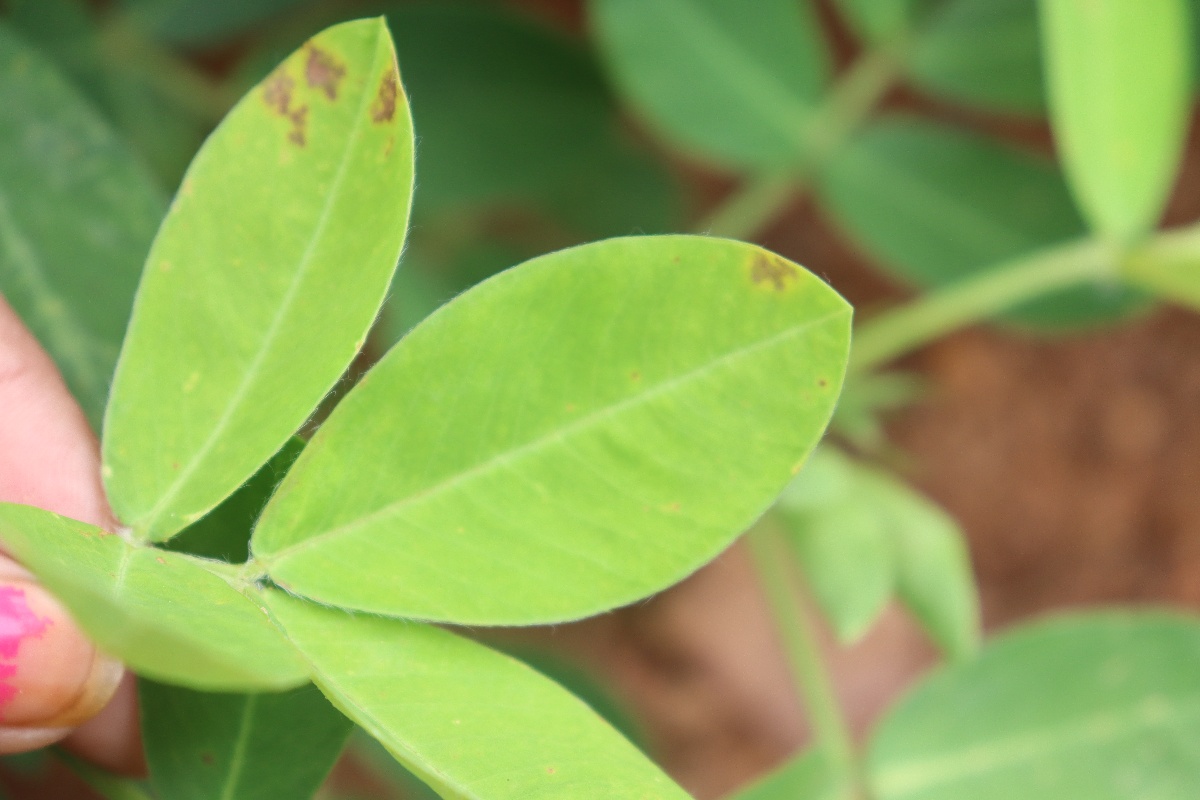
Label: early_leaf_spot